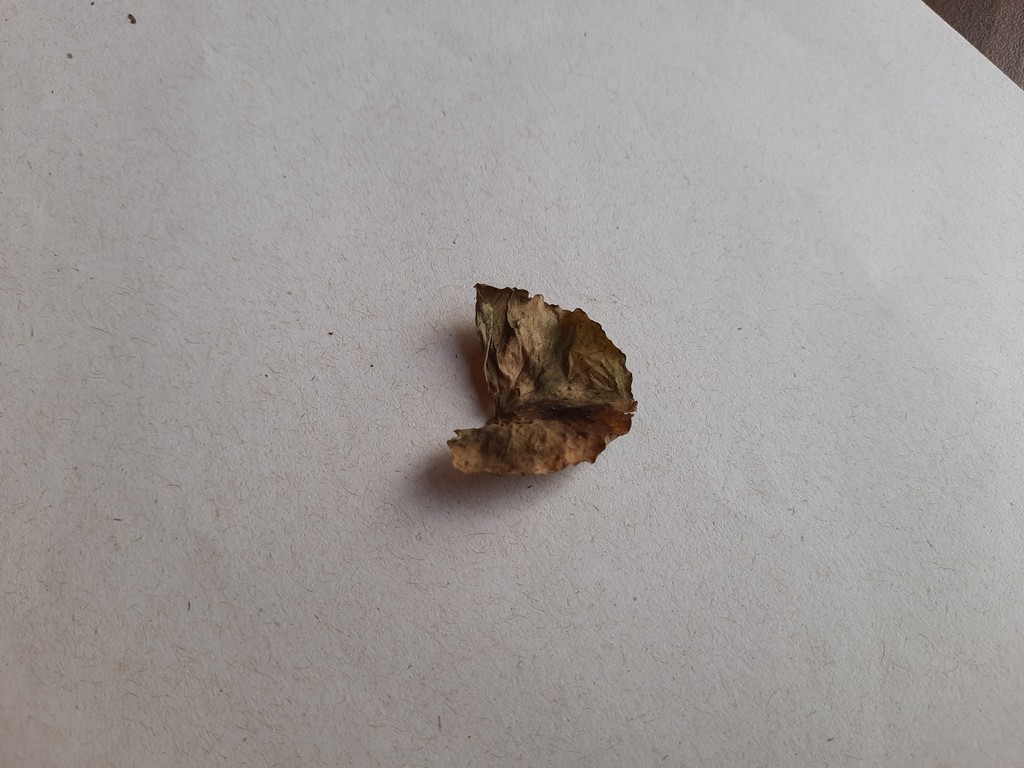
Label: Dried